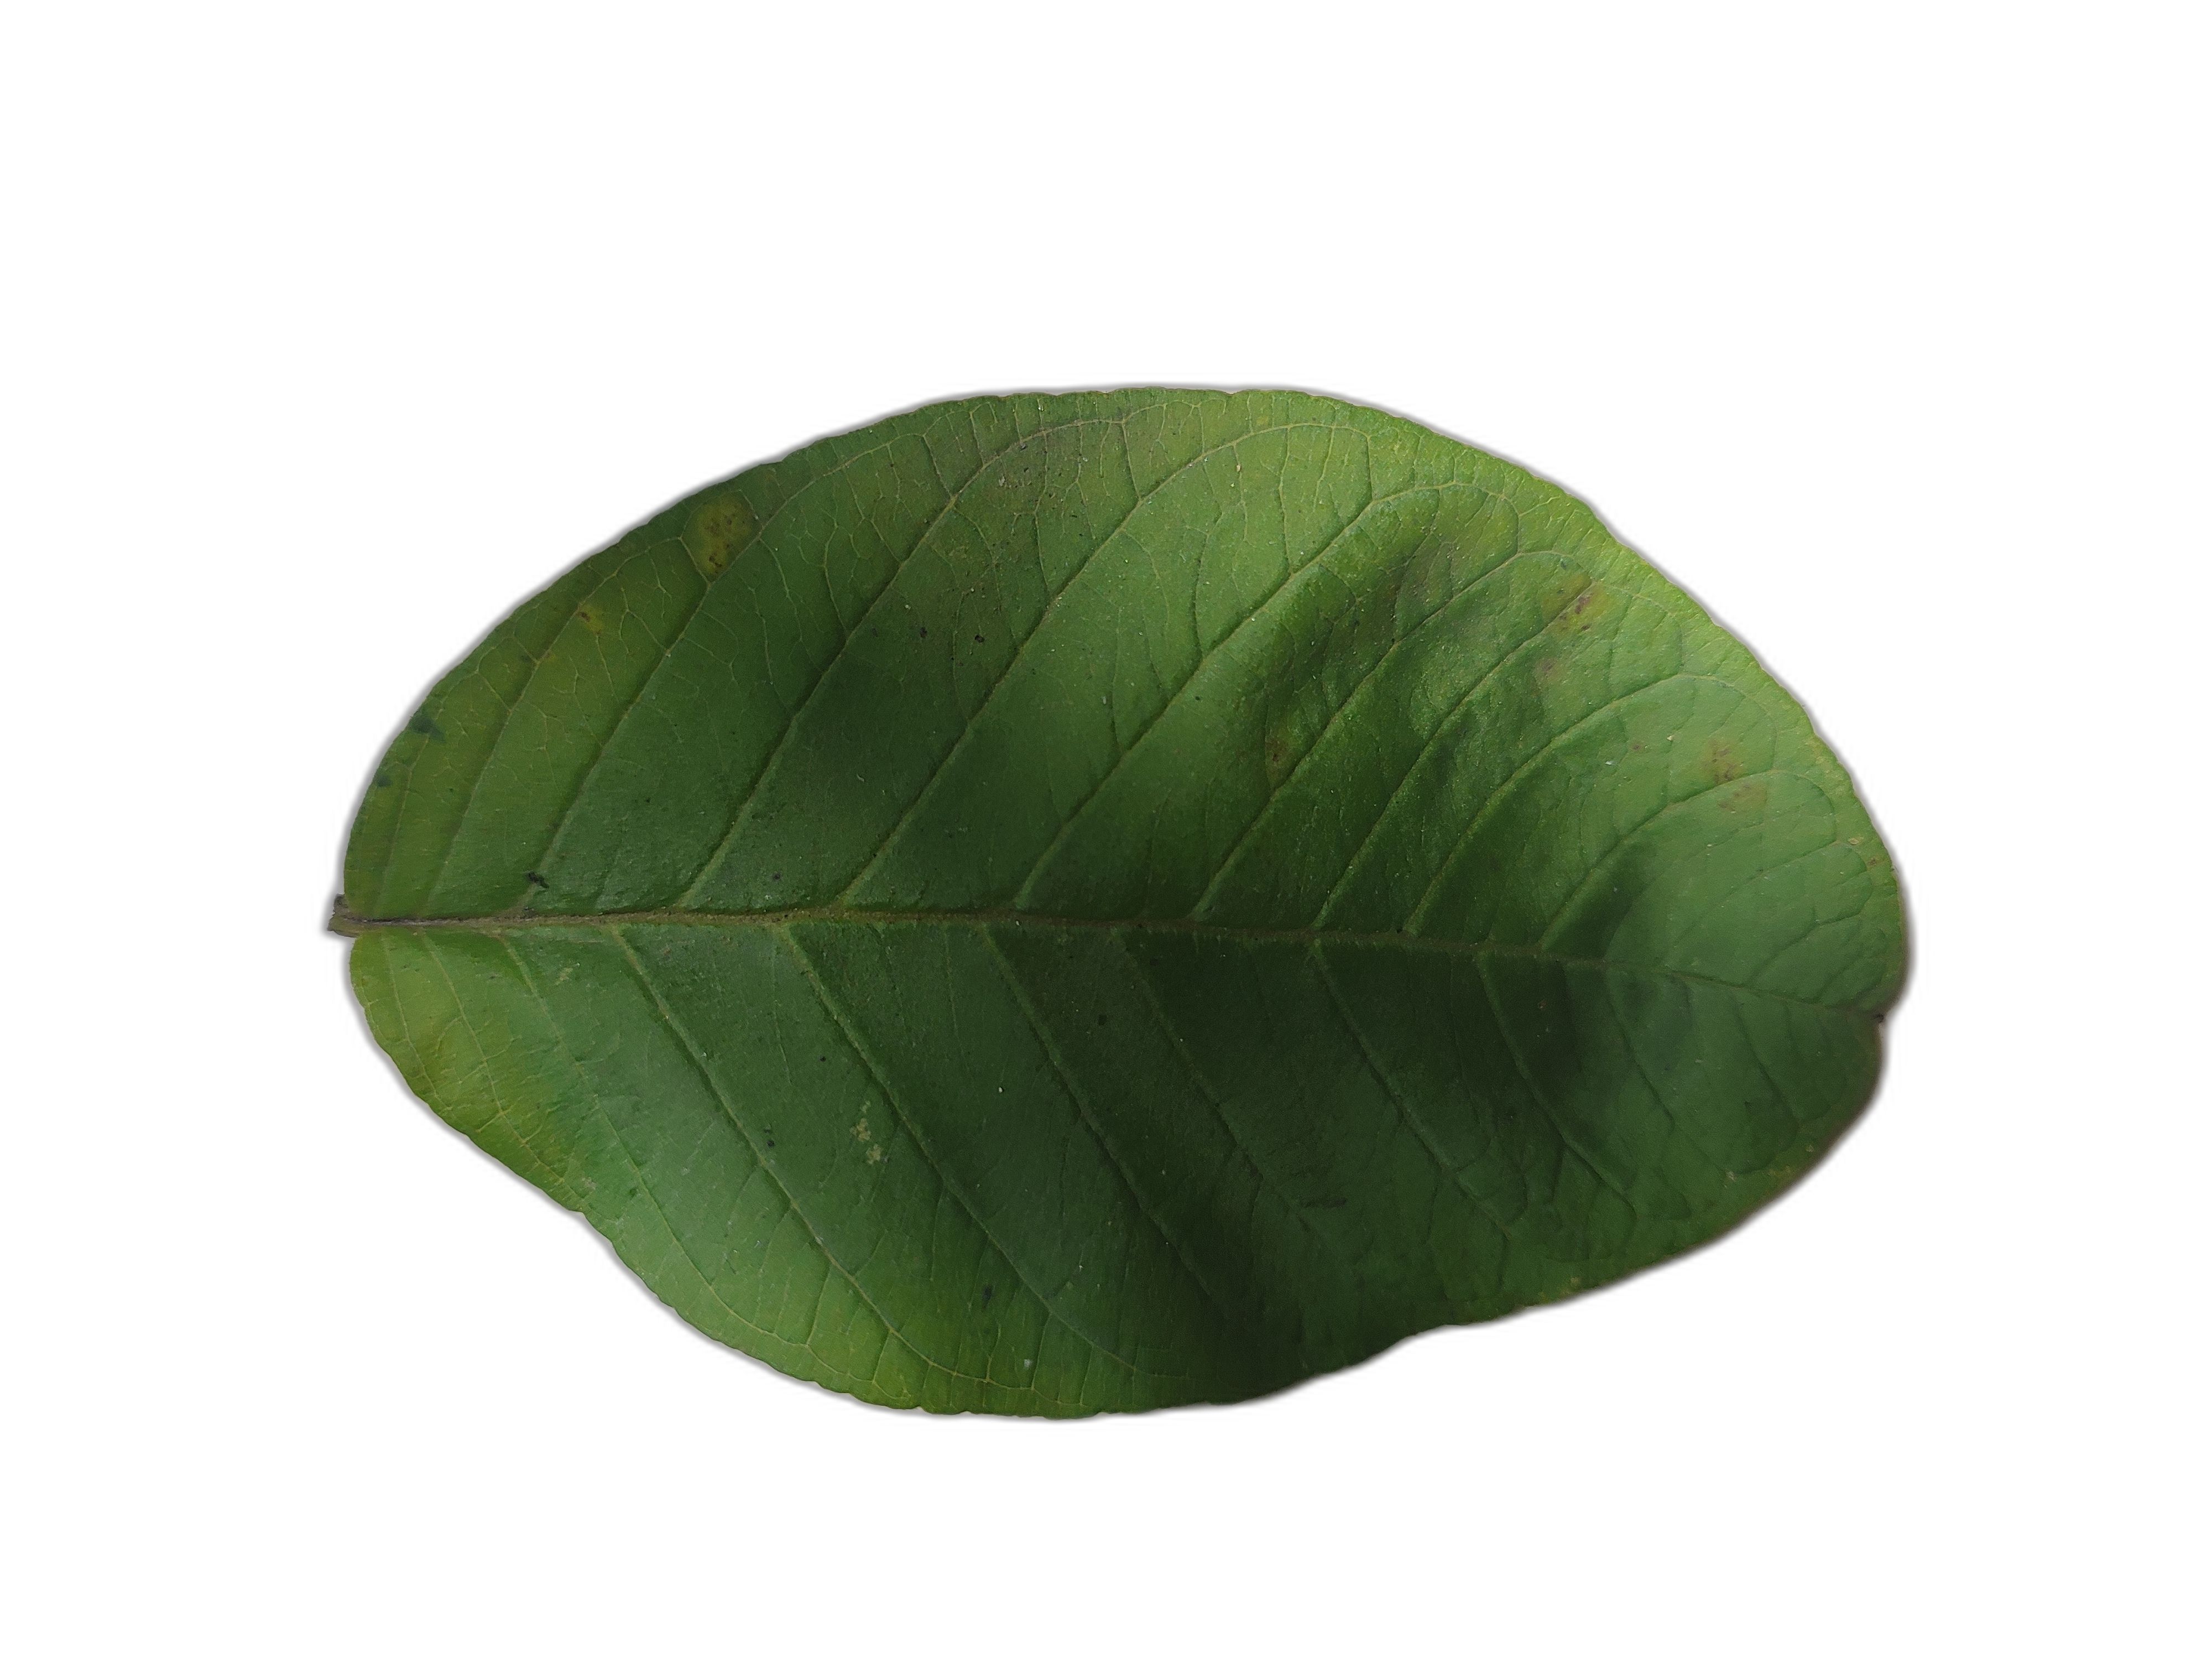
Plant part: leaf
Disease: Healthy